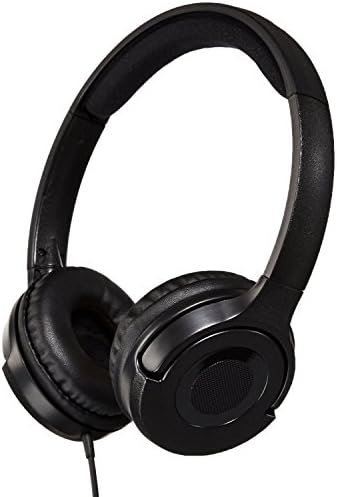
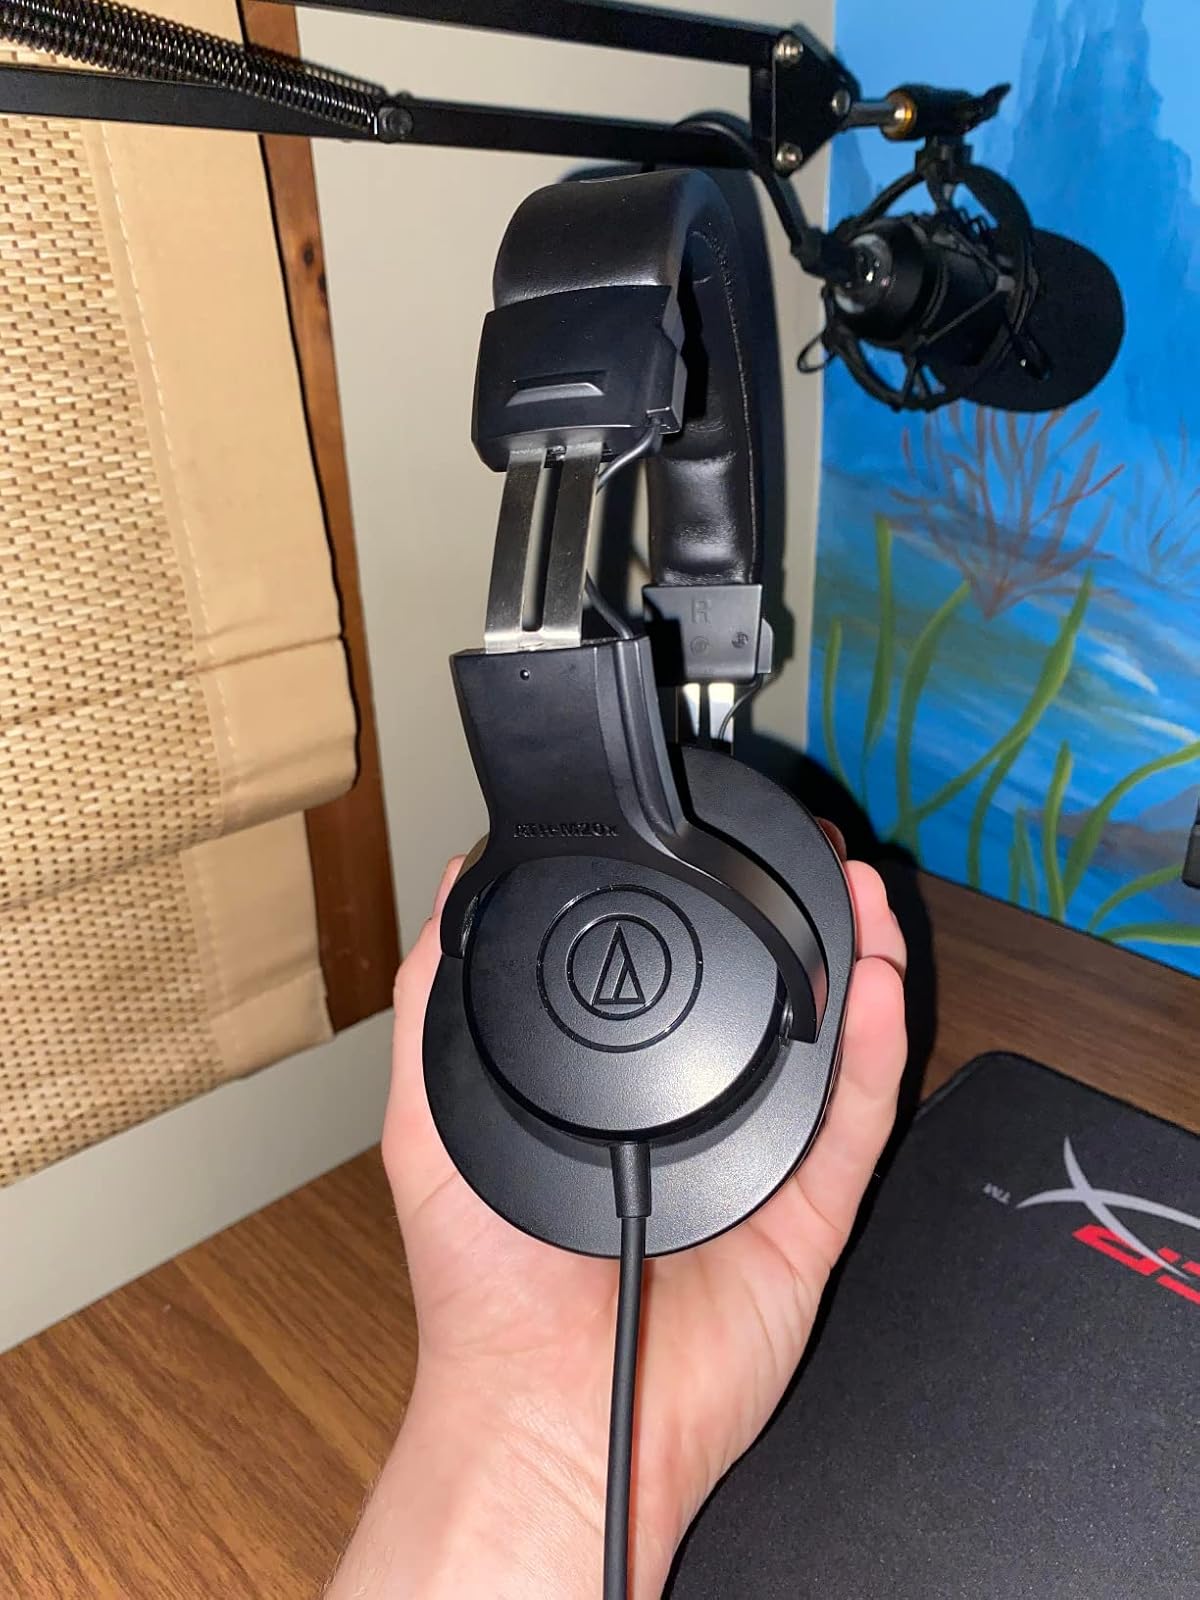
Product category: headphones
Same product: no